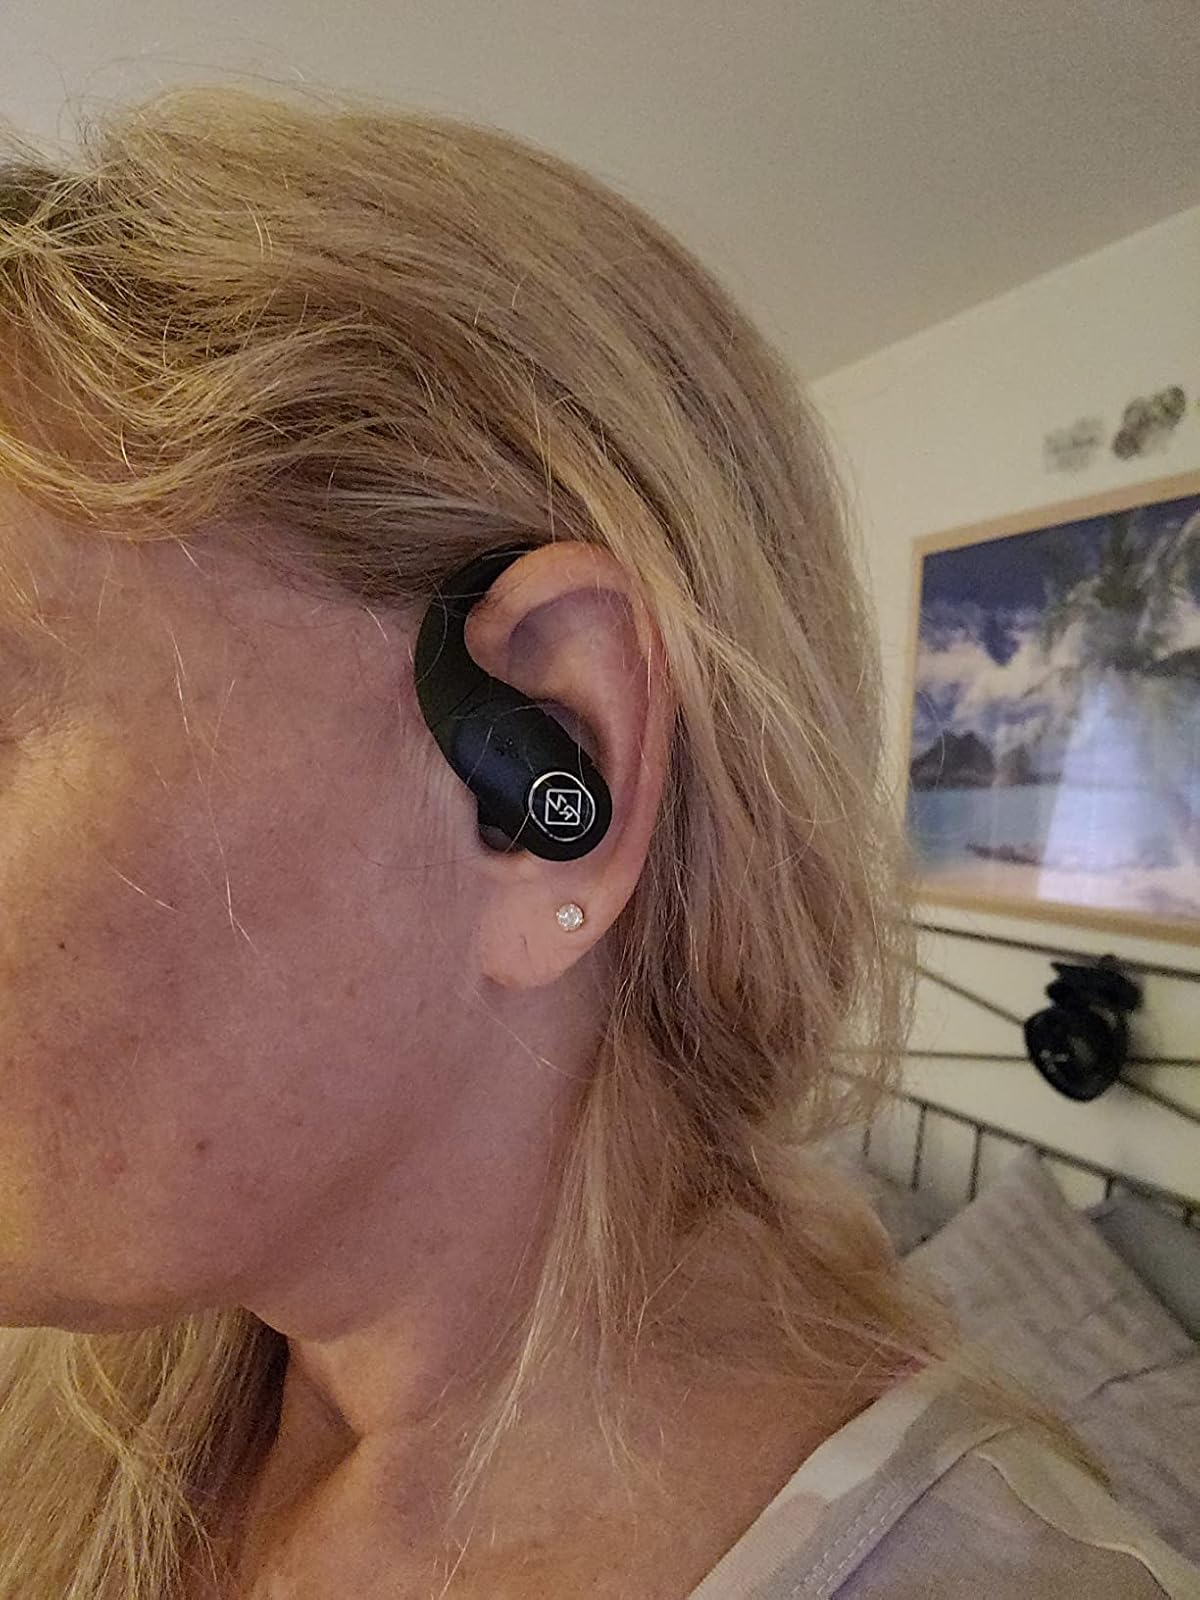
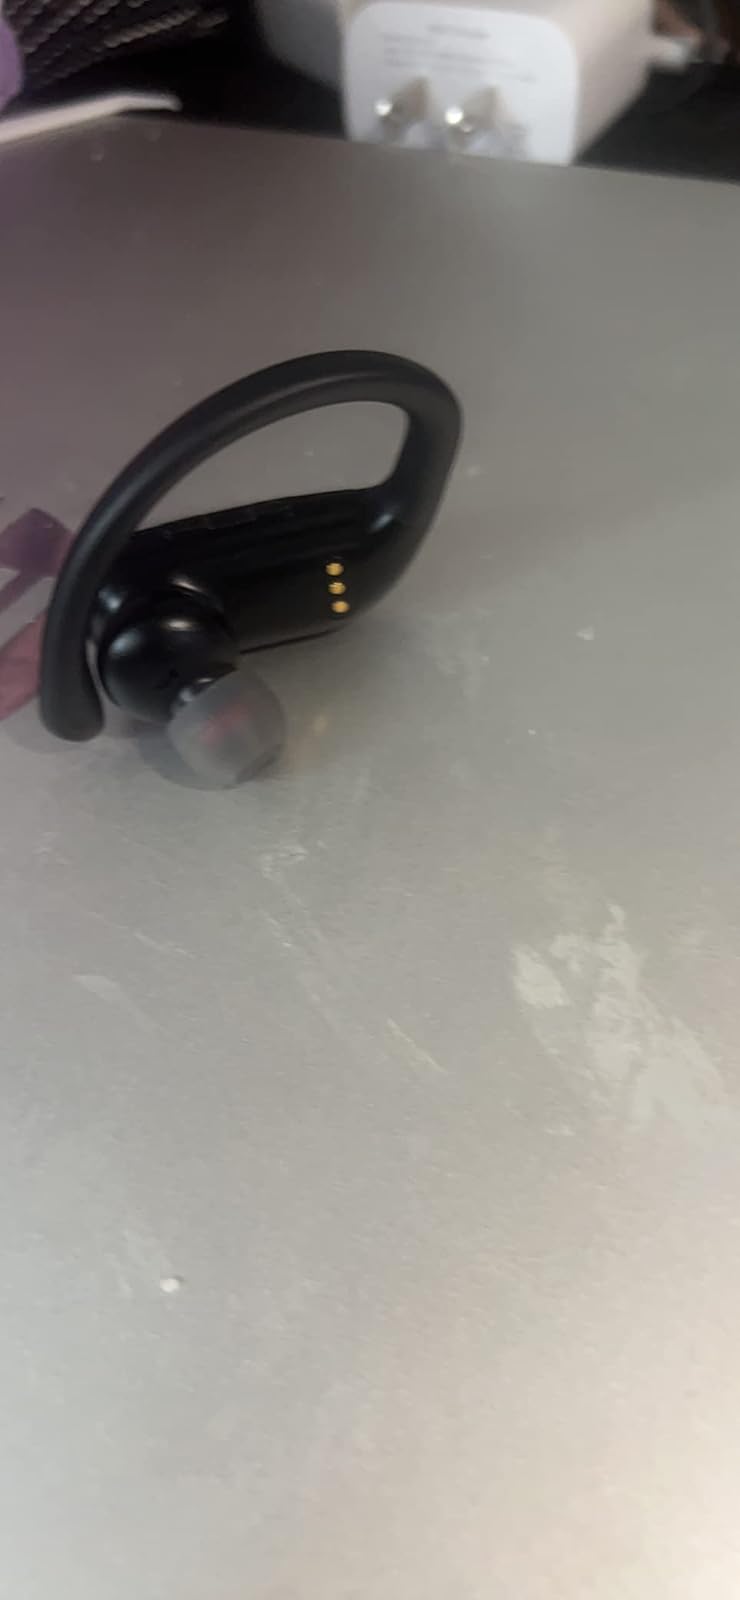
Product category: earbuds
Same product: no